Pirna–Coswig railway

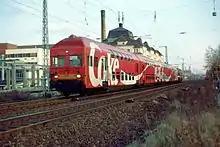
An S-Bahn service at Dresden-Dobritz in 1991, the trackless and overgrown land immediately to the right of the track was occupied by long-distance tracks until 1946

In 1895, the first plans were developed for a four-track upgrading of the Pirna–Dresden section of the line between Děčín (then part of Austria-Hungary and called Bodenbach in German) and Dresden in connection with the planned upgrade of railway infrastructure in Dresden. This project was realised between 1901 and 1934, having been interrupted by the First World War. After that the operation of long-distance and suburban traffic between Pirna and Dresden-Neustadt was separated. After the Second World War, three of the four tracks were dismantled for war reparations to the Soviet Union in 1946. Two-track operations were restored between Dresden and Pirna in 1950. All traffic now used the former suburban tracks.